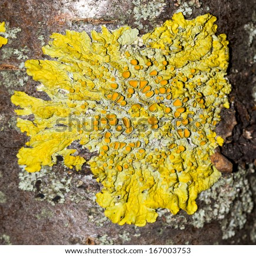
yellow moss on the tree in nature